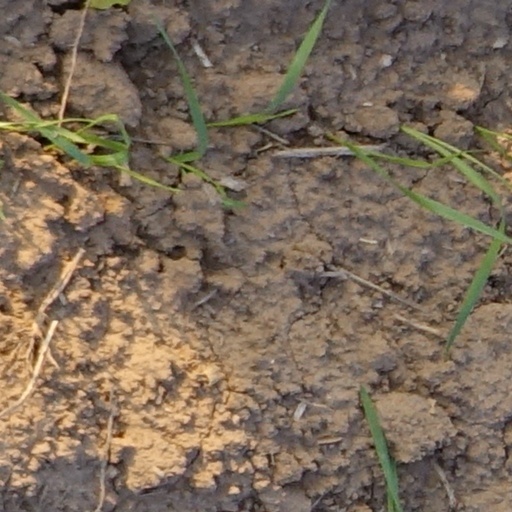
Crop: wheat